Paolo Ferri

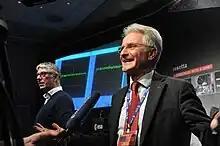
Paolo Ferri at ESOC in Darmstadt

Paolo Ferri is an Italian physicist who spent his entire career at the European Space Agency (ESA), in the field of space mission operations.